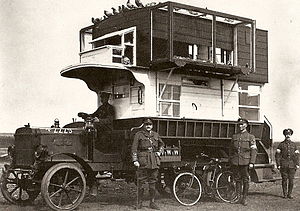
Brevdue / Brevduen i historien / De militære brevduetjenester / Træning af militære brevduer
En ombygget bus fra London, der fungerede som mobilt dueslag i Belgien og det nordlige Frankrig i første verdenskrig.
Brevduen tilhører racen af tamduer, der har sin oprindelse i klippeduen. Brevduen har som følge af intensivt og målrettet avlsarbejde udviklet en ekstrem orienteringsevne og udholdenhed samt en lige så stærk drift til altid at vende tilbage til sin mage og redeplads.